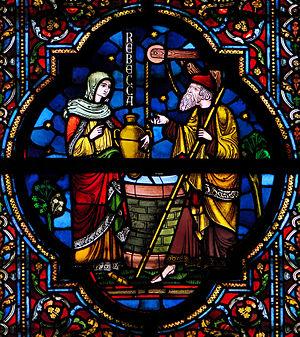
Vitrail de la collégiale Notre-Dame de Dinant